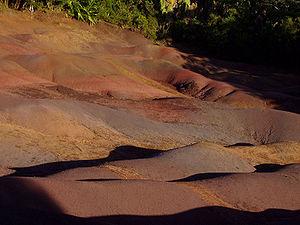
Chamarel est une plaine et un village de l'île Maurice qui doit son nom à Charles-Antoine de Chazal de Chamarel.